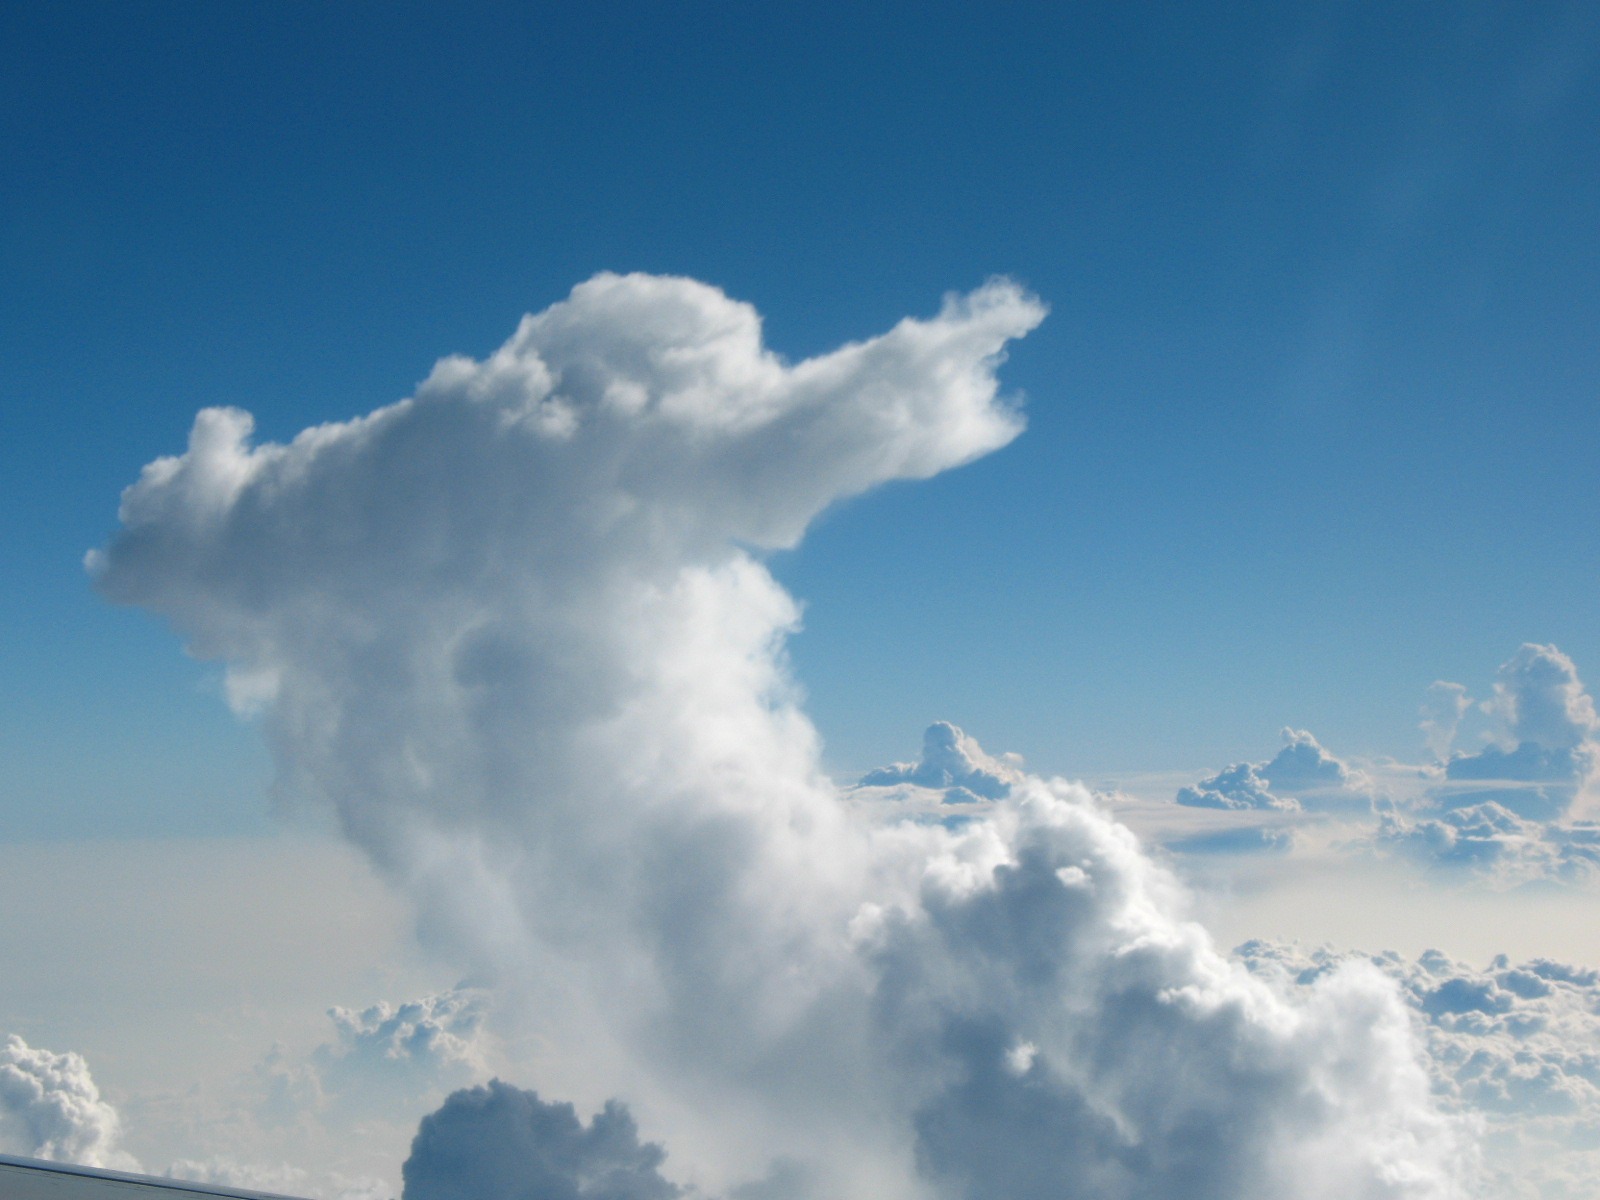
horizon, cloud, sky, sunlight, atmosphere, daytime, fluffy, scenic, condensation, cumulus, blue, cloudscape, puffy, cumulonimbus, day, shape, formations, moisture, heavens, meteorology, cumuli, meteorological phenomenon, atmosphere of earth, nebulosity, terrestial